Lee de Forest

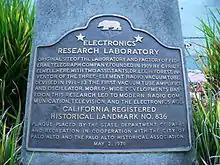
California Historical Landmark No. 836, located at the eastern corner of Channing Street and Emerson Avenue in Palo Alto, California, stands at the former location of the Federal Telegraph laboratory, and references Lee de Forest's development there, in 1911–1913, of "the first vacuum-tube amplifier and oscillator".

In late 1906, de Forest made a breakthrough when he reconfigured the control electrode, moving it from outside the tube envelope to a position inside the tube between the filament and the plate. He called the intermediate electrode a "grid", reportedly due to its similarity to the "gridiron" lines on American football playing fields. Experiments conducted with his assistant, John V. L. Hogan, convinced him that he had discovered an important new radio detector. He quickly prepared a patent application which was filed on January 29, 1907, and received on February 18, 1908. Because the grid-control Audion was the only configuration to become commercially valuable, the earlier versions were forgotten, and the term "Audion" later became synonymous with just the grid type. It later also became known as the triode.